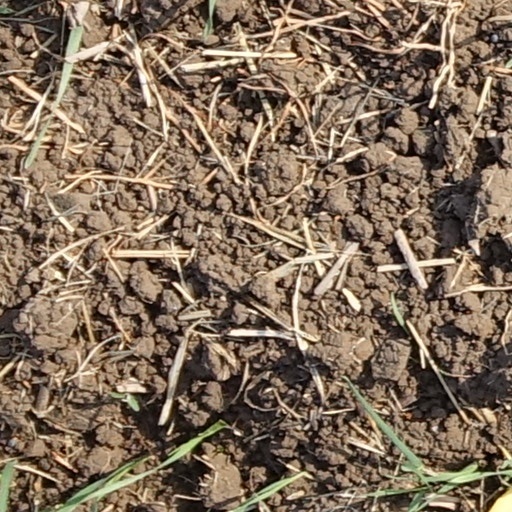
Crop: wheat